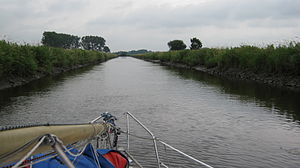
Jümme (flod)
Jümme set fra en lystbåd
Jümme er en biflod til Leda. Den har sine kilder i Aper Tief i Oldenburger Geest og i Soeste. Jümme har fra Aper Tief til udmundingen i Leda ved Wiltshausen en længde på 18 km og påvirkes af tidevandet. Kommunesamarbejdet Jümme har navn efter floden.